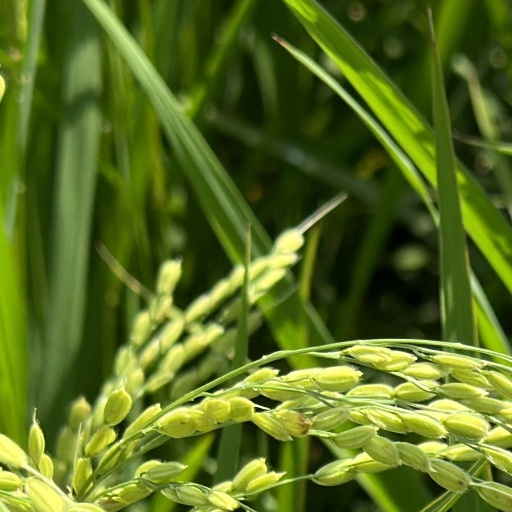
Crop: rice